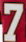
Number: 7